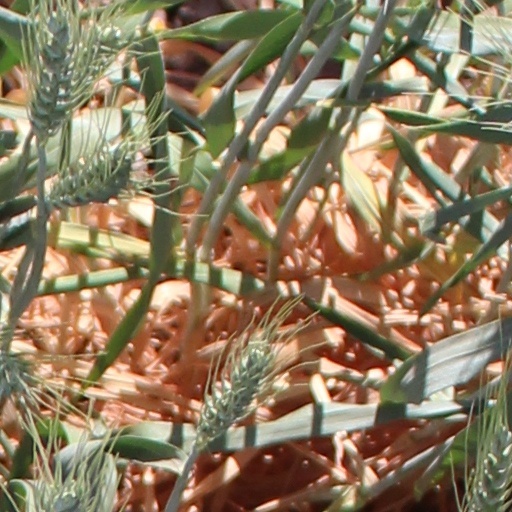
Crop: wheat